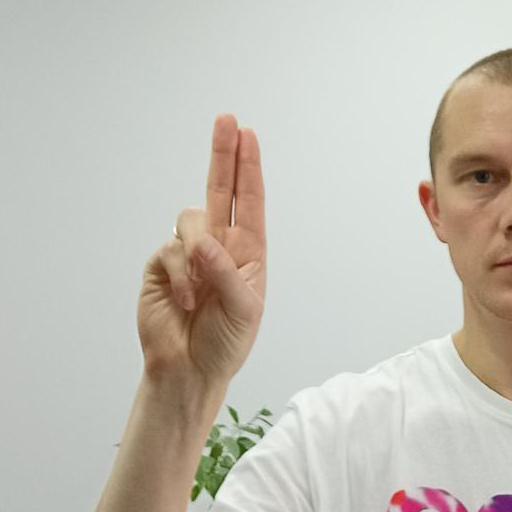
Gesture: two_up